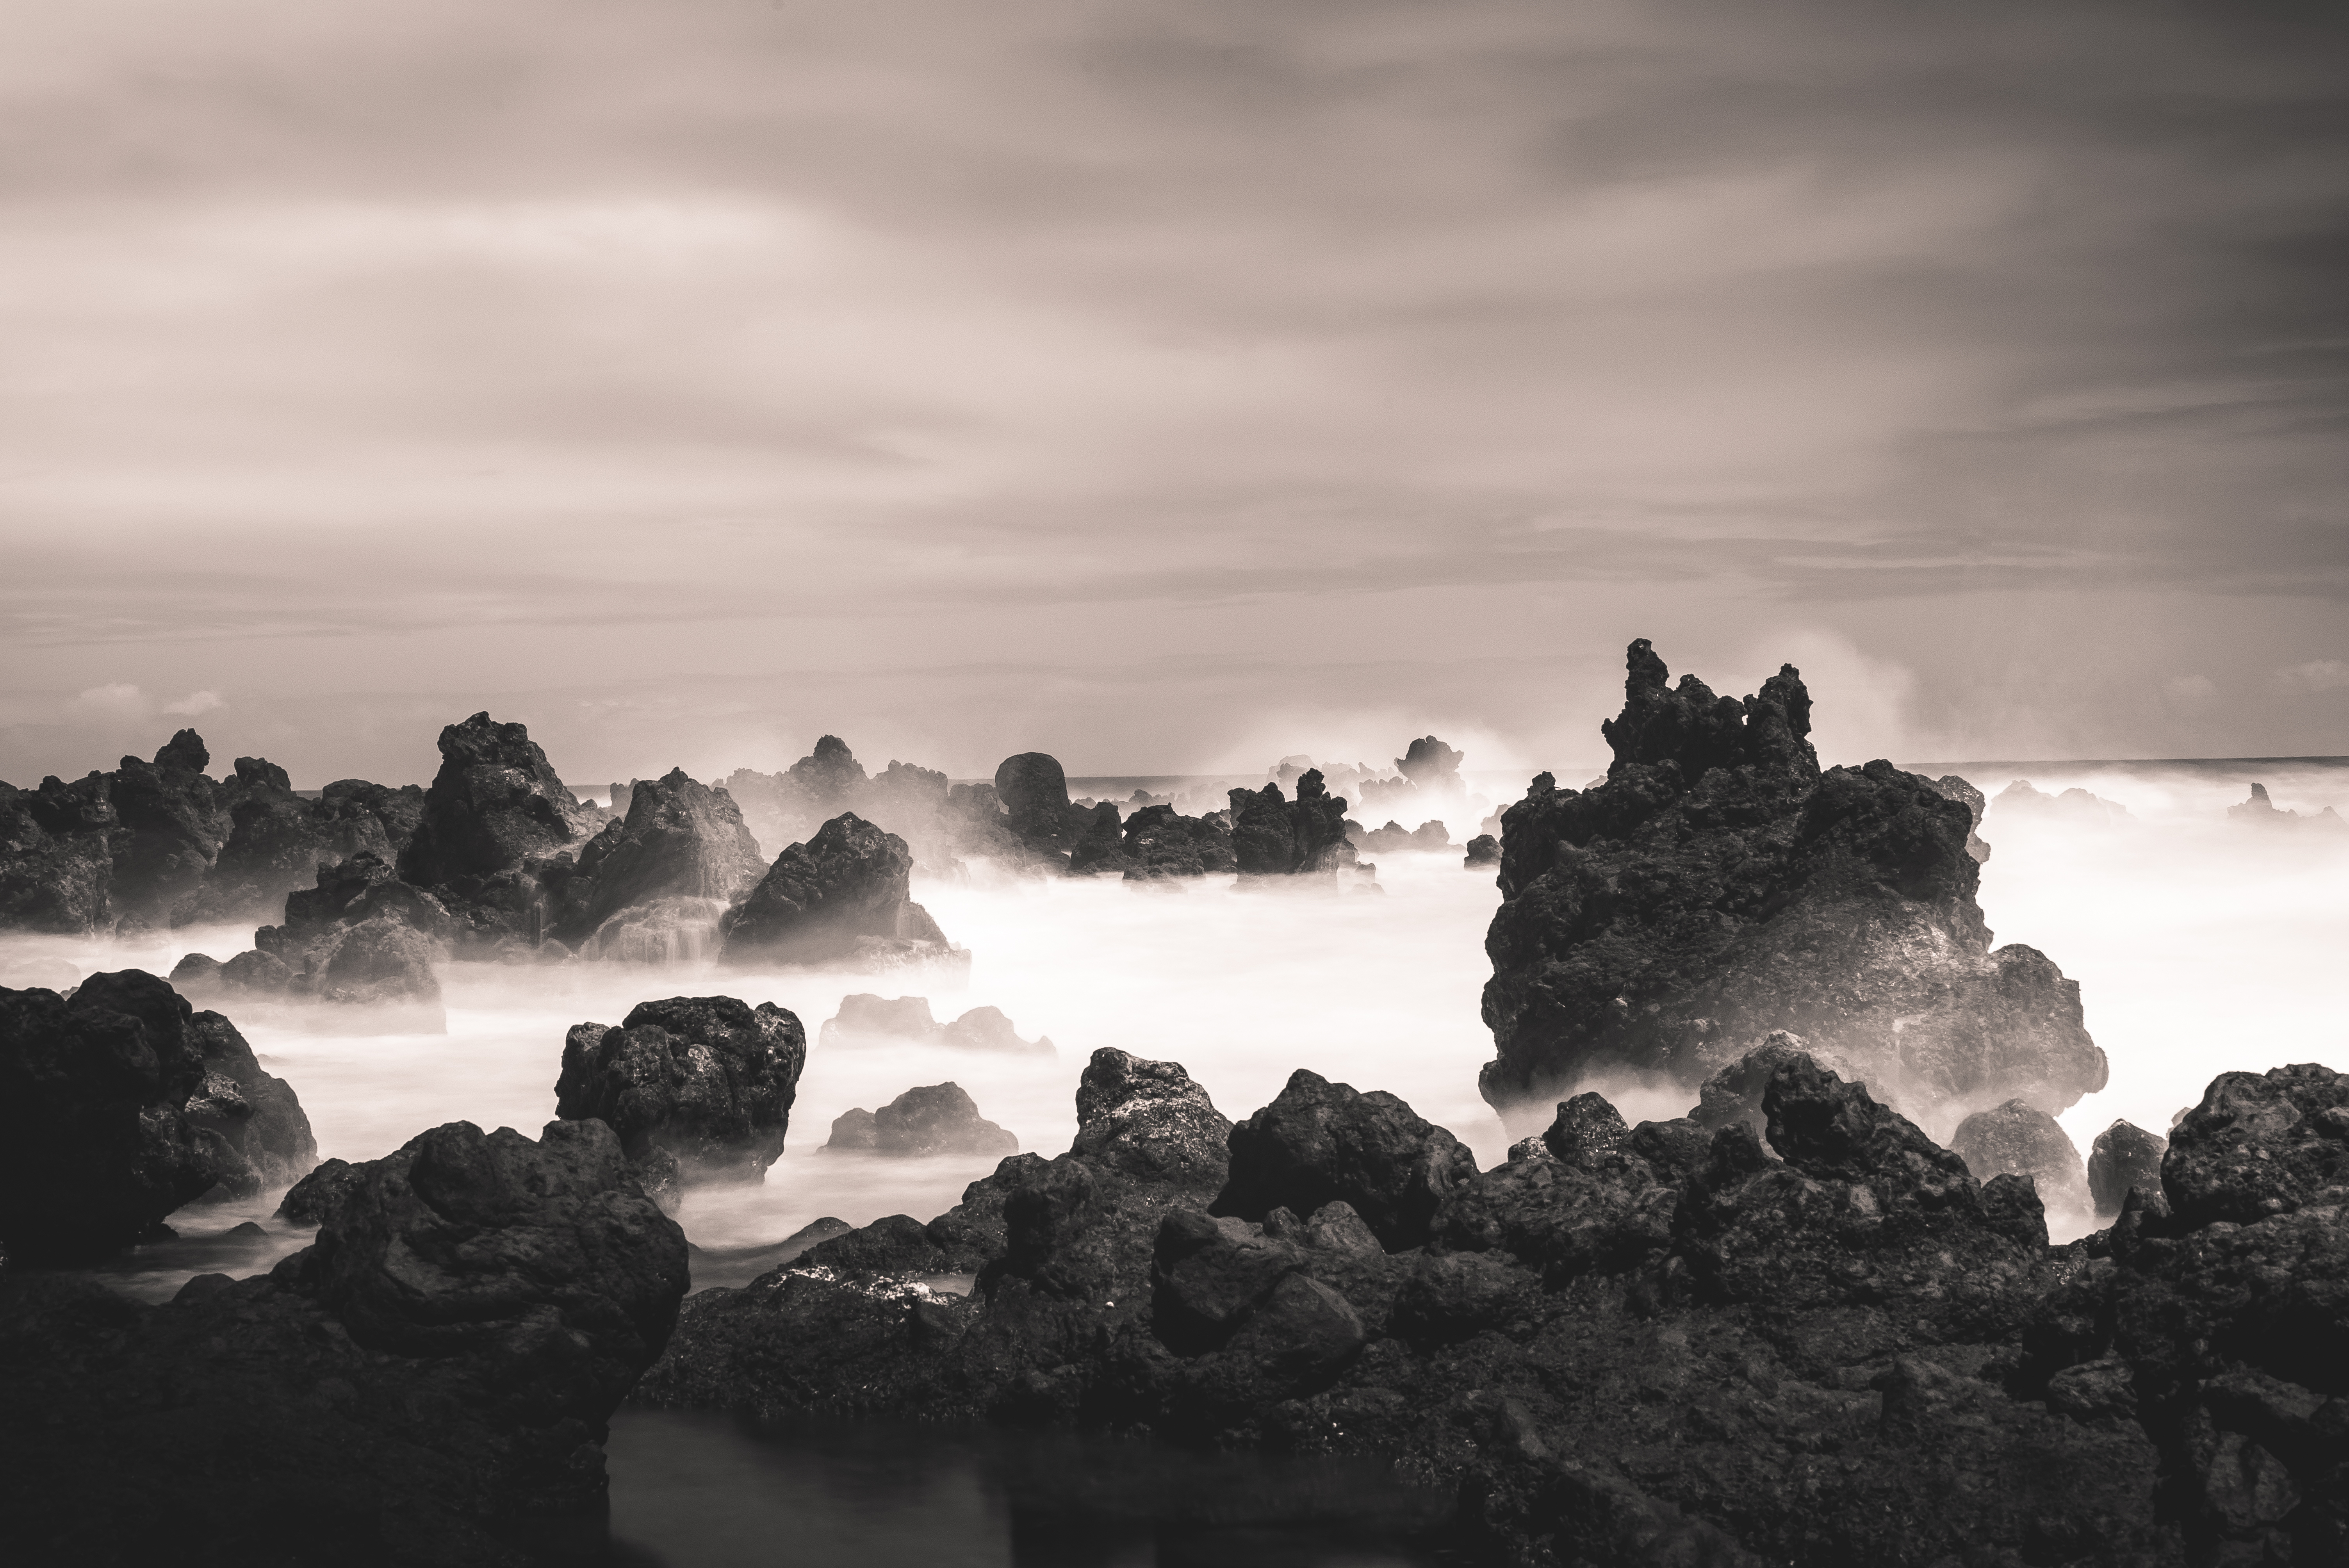
sea, coast, nature, rock, ocean, horizon, mountain, cloud, black and white, sky, fog, sunrise, sunset, mist, sunlight, morning, wave, dawn, dusk, evening, reflection, weather, bay, darkness, monochrome, meteorological phenomenon, monochrome photography, atmospheric phenomenon